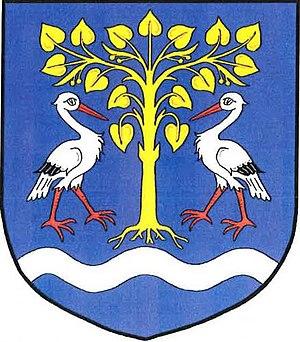
Lípa nad Orlicí est une commune du district de Rychnov nad Kněžnou, dans la région de Hradec Králové, en République tchèque. Sa population s'élevait à 539 habitants en 2017.